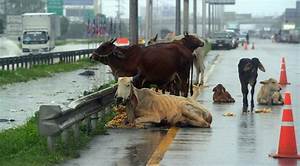
Label: cow